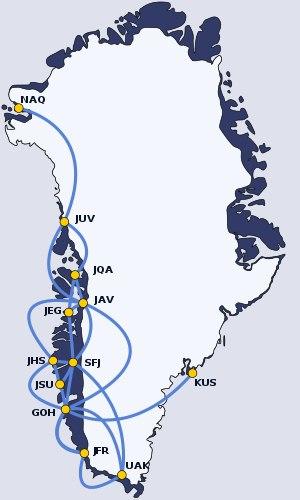
Le système de transport au Groenland est très inhabituel car il ne compte ni voies ferrées ni cours d'eau, et presque aucune route. Il y a au total 150 km de routes dans le pays entier ; 60 km de ces routes sont goudronnées. Il n'y a que deux villes connectées par une route, Ivittuut et Kangilinnguit. Les autres sont isolées. Historiquement, les moyens principaux de transports étaient le cabotage côtier en été et le traîneau à chiens en hiver, surtout dans le nord et l'est du pays. Il y a des ports à Kangerluarsoruseq, Kangerlussuaq, Nanortalik, Narsarsuaq, Nuuk et Sisimiut.